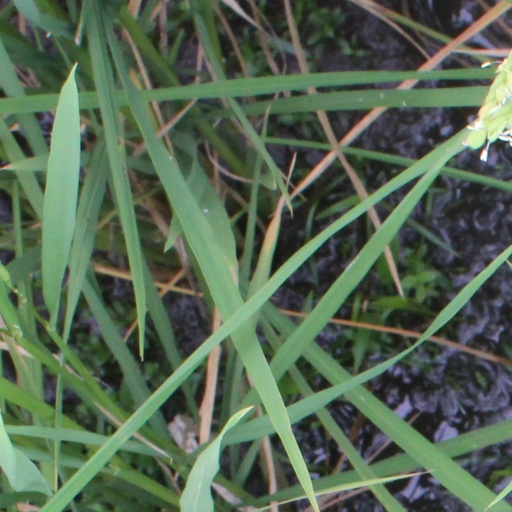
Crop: rice